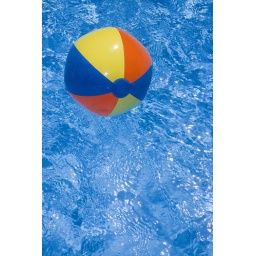
Beach ball in a sparkling blue swimming pool